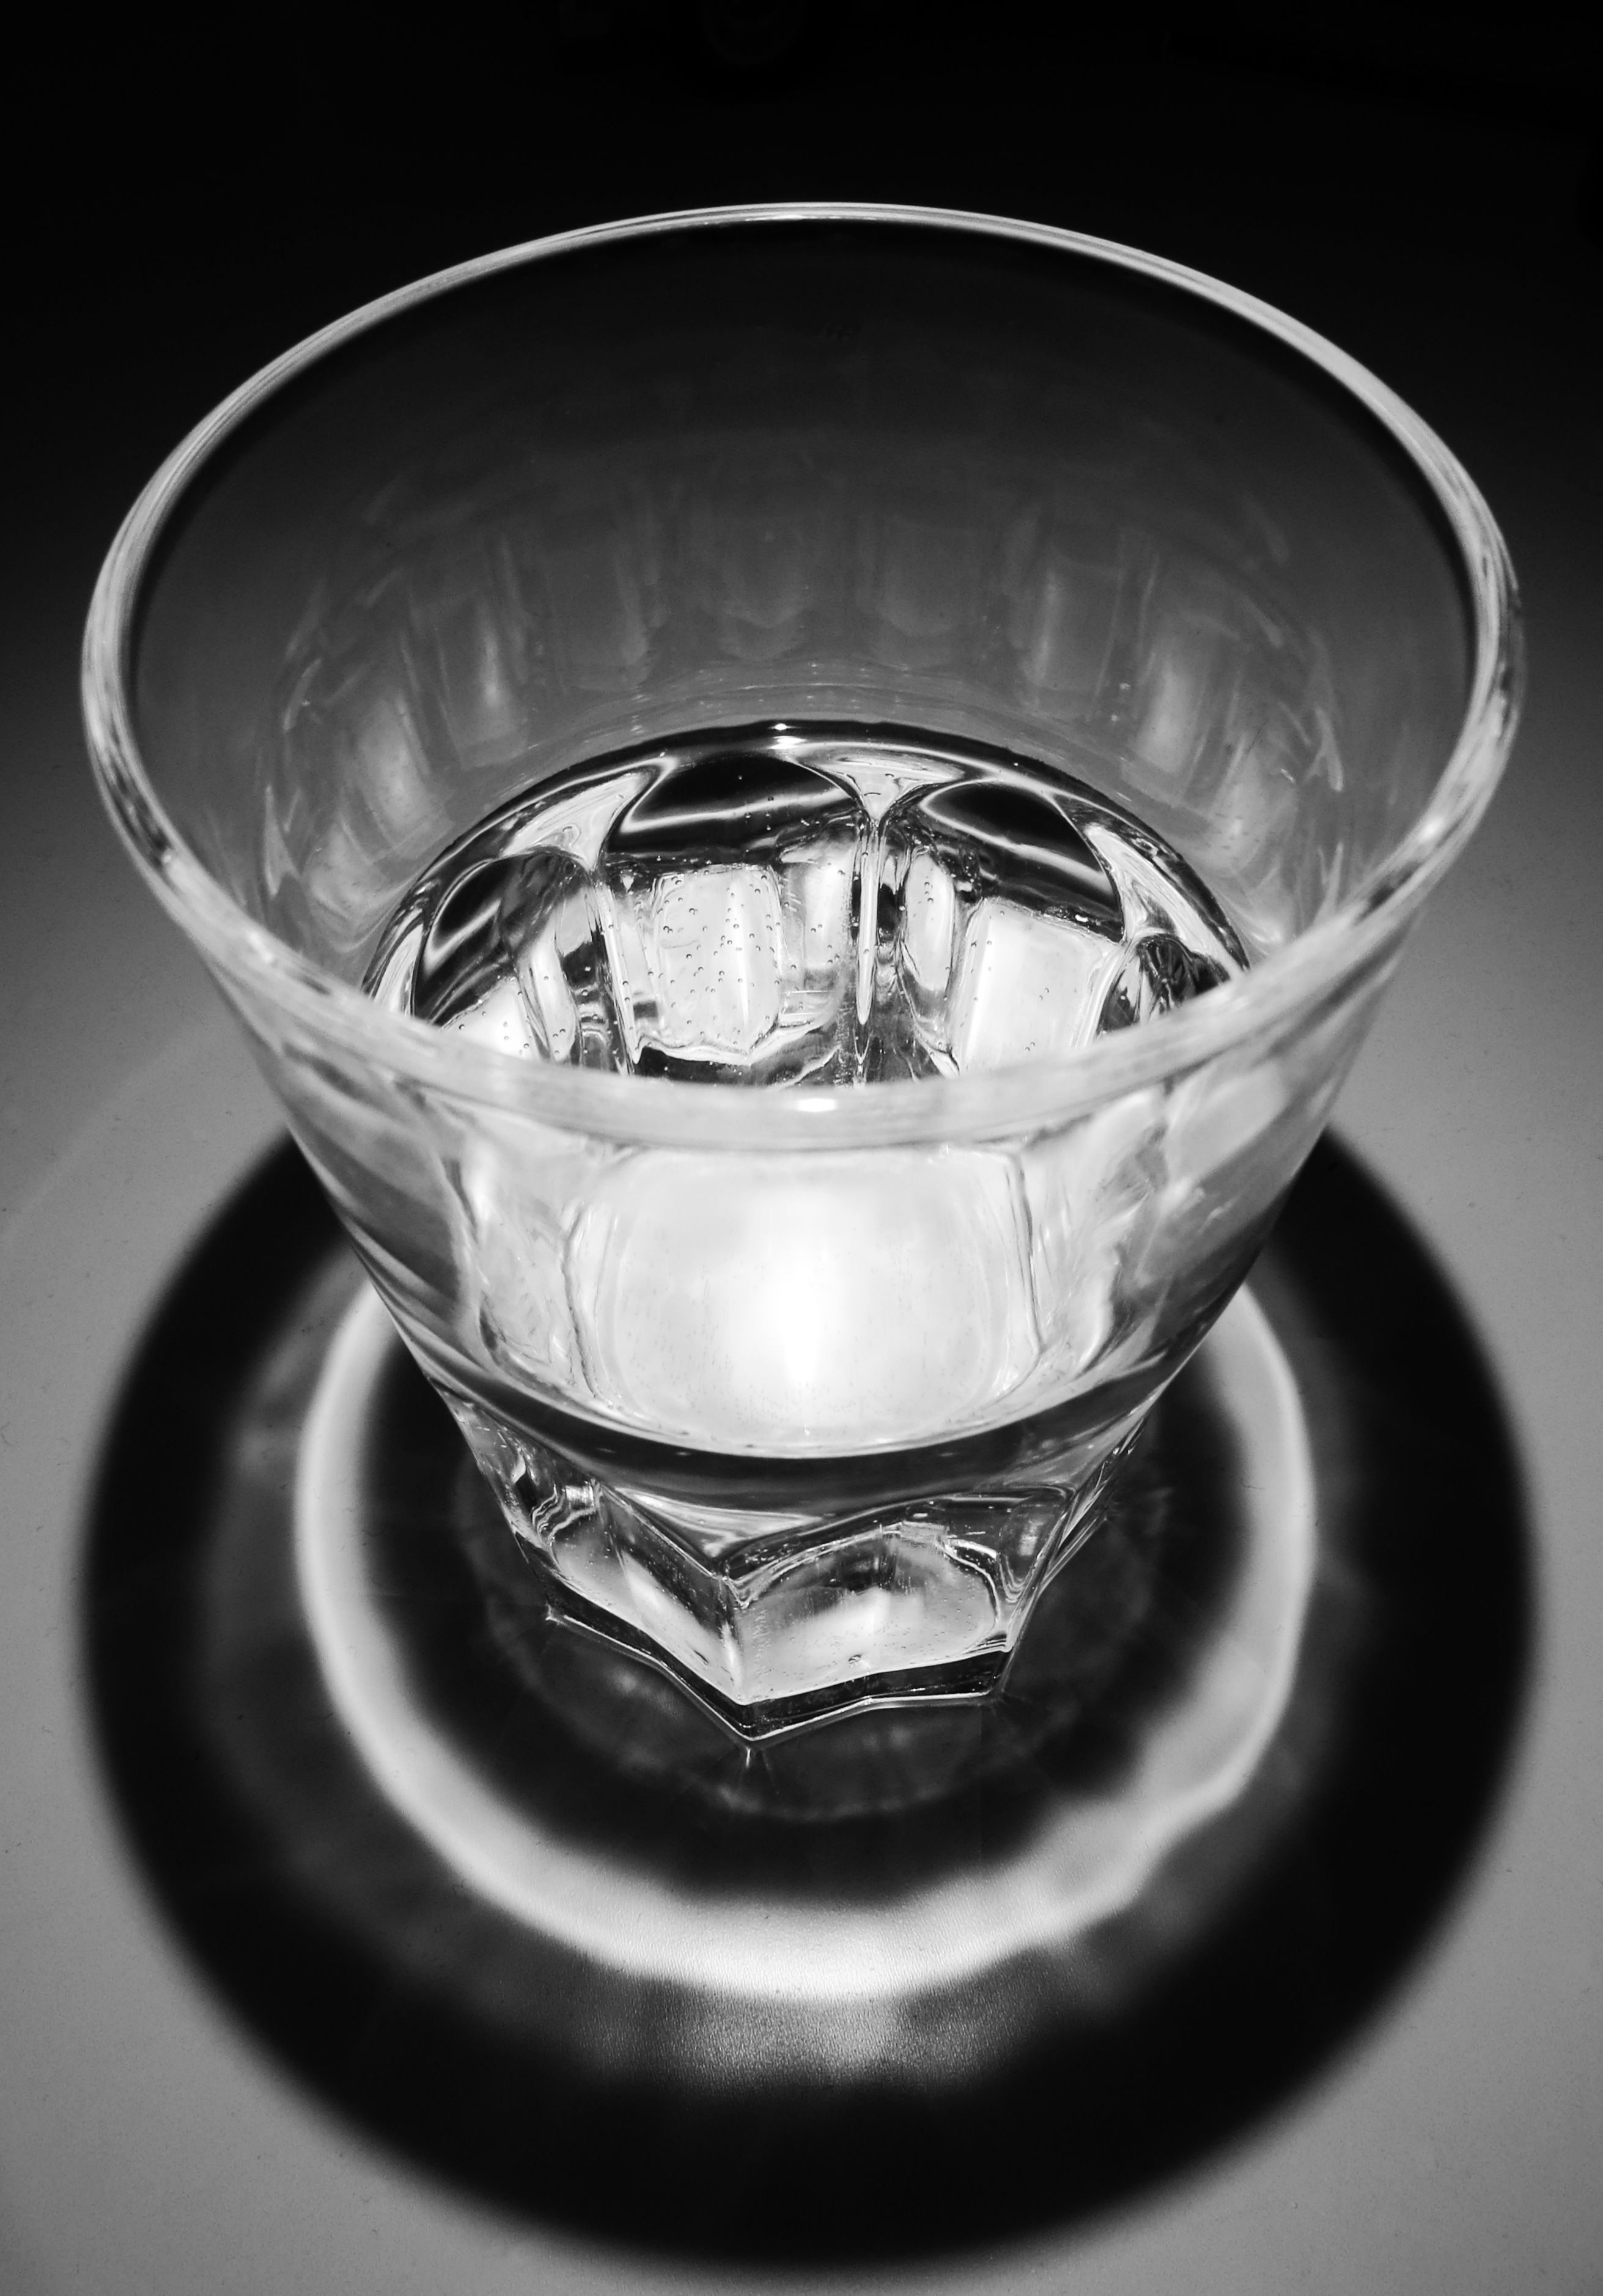
water, black and white, glass, cup, bowl, drink, contrast, monochrome, lighting, material, wine glass, transparent, droplets, crystal, shape, mirroring, crystal glass, monochrome photography